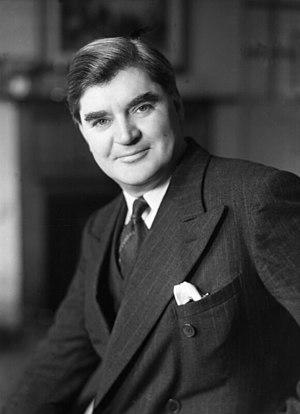
Le gouvernement Attlee est le gouvernement du Royaume-Uni du 26 juillet 1945 au 26 octobre 1951. Dirigé par le Premier ministre Clement Attlee, c'est le premier gouvernement majoritaire que parvient à constituer le Parti travailliste, après deux gouvernements minoritaires éphémères en 1924 et de 1929 à 1931. C'est donc la première fois que les travaillistes, qui sont alors un parti explicitement socialiste et ouvrier, disposent d'une majorité absolue à la Chambre des communes et peuvent mettre en oeuvre leur programme.